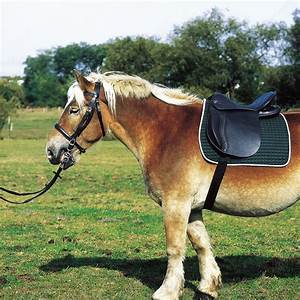
Label: horse